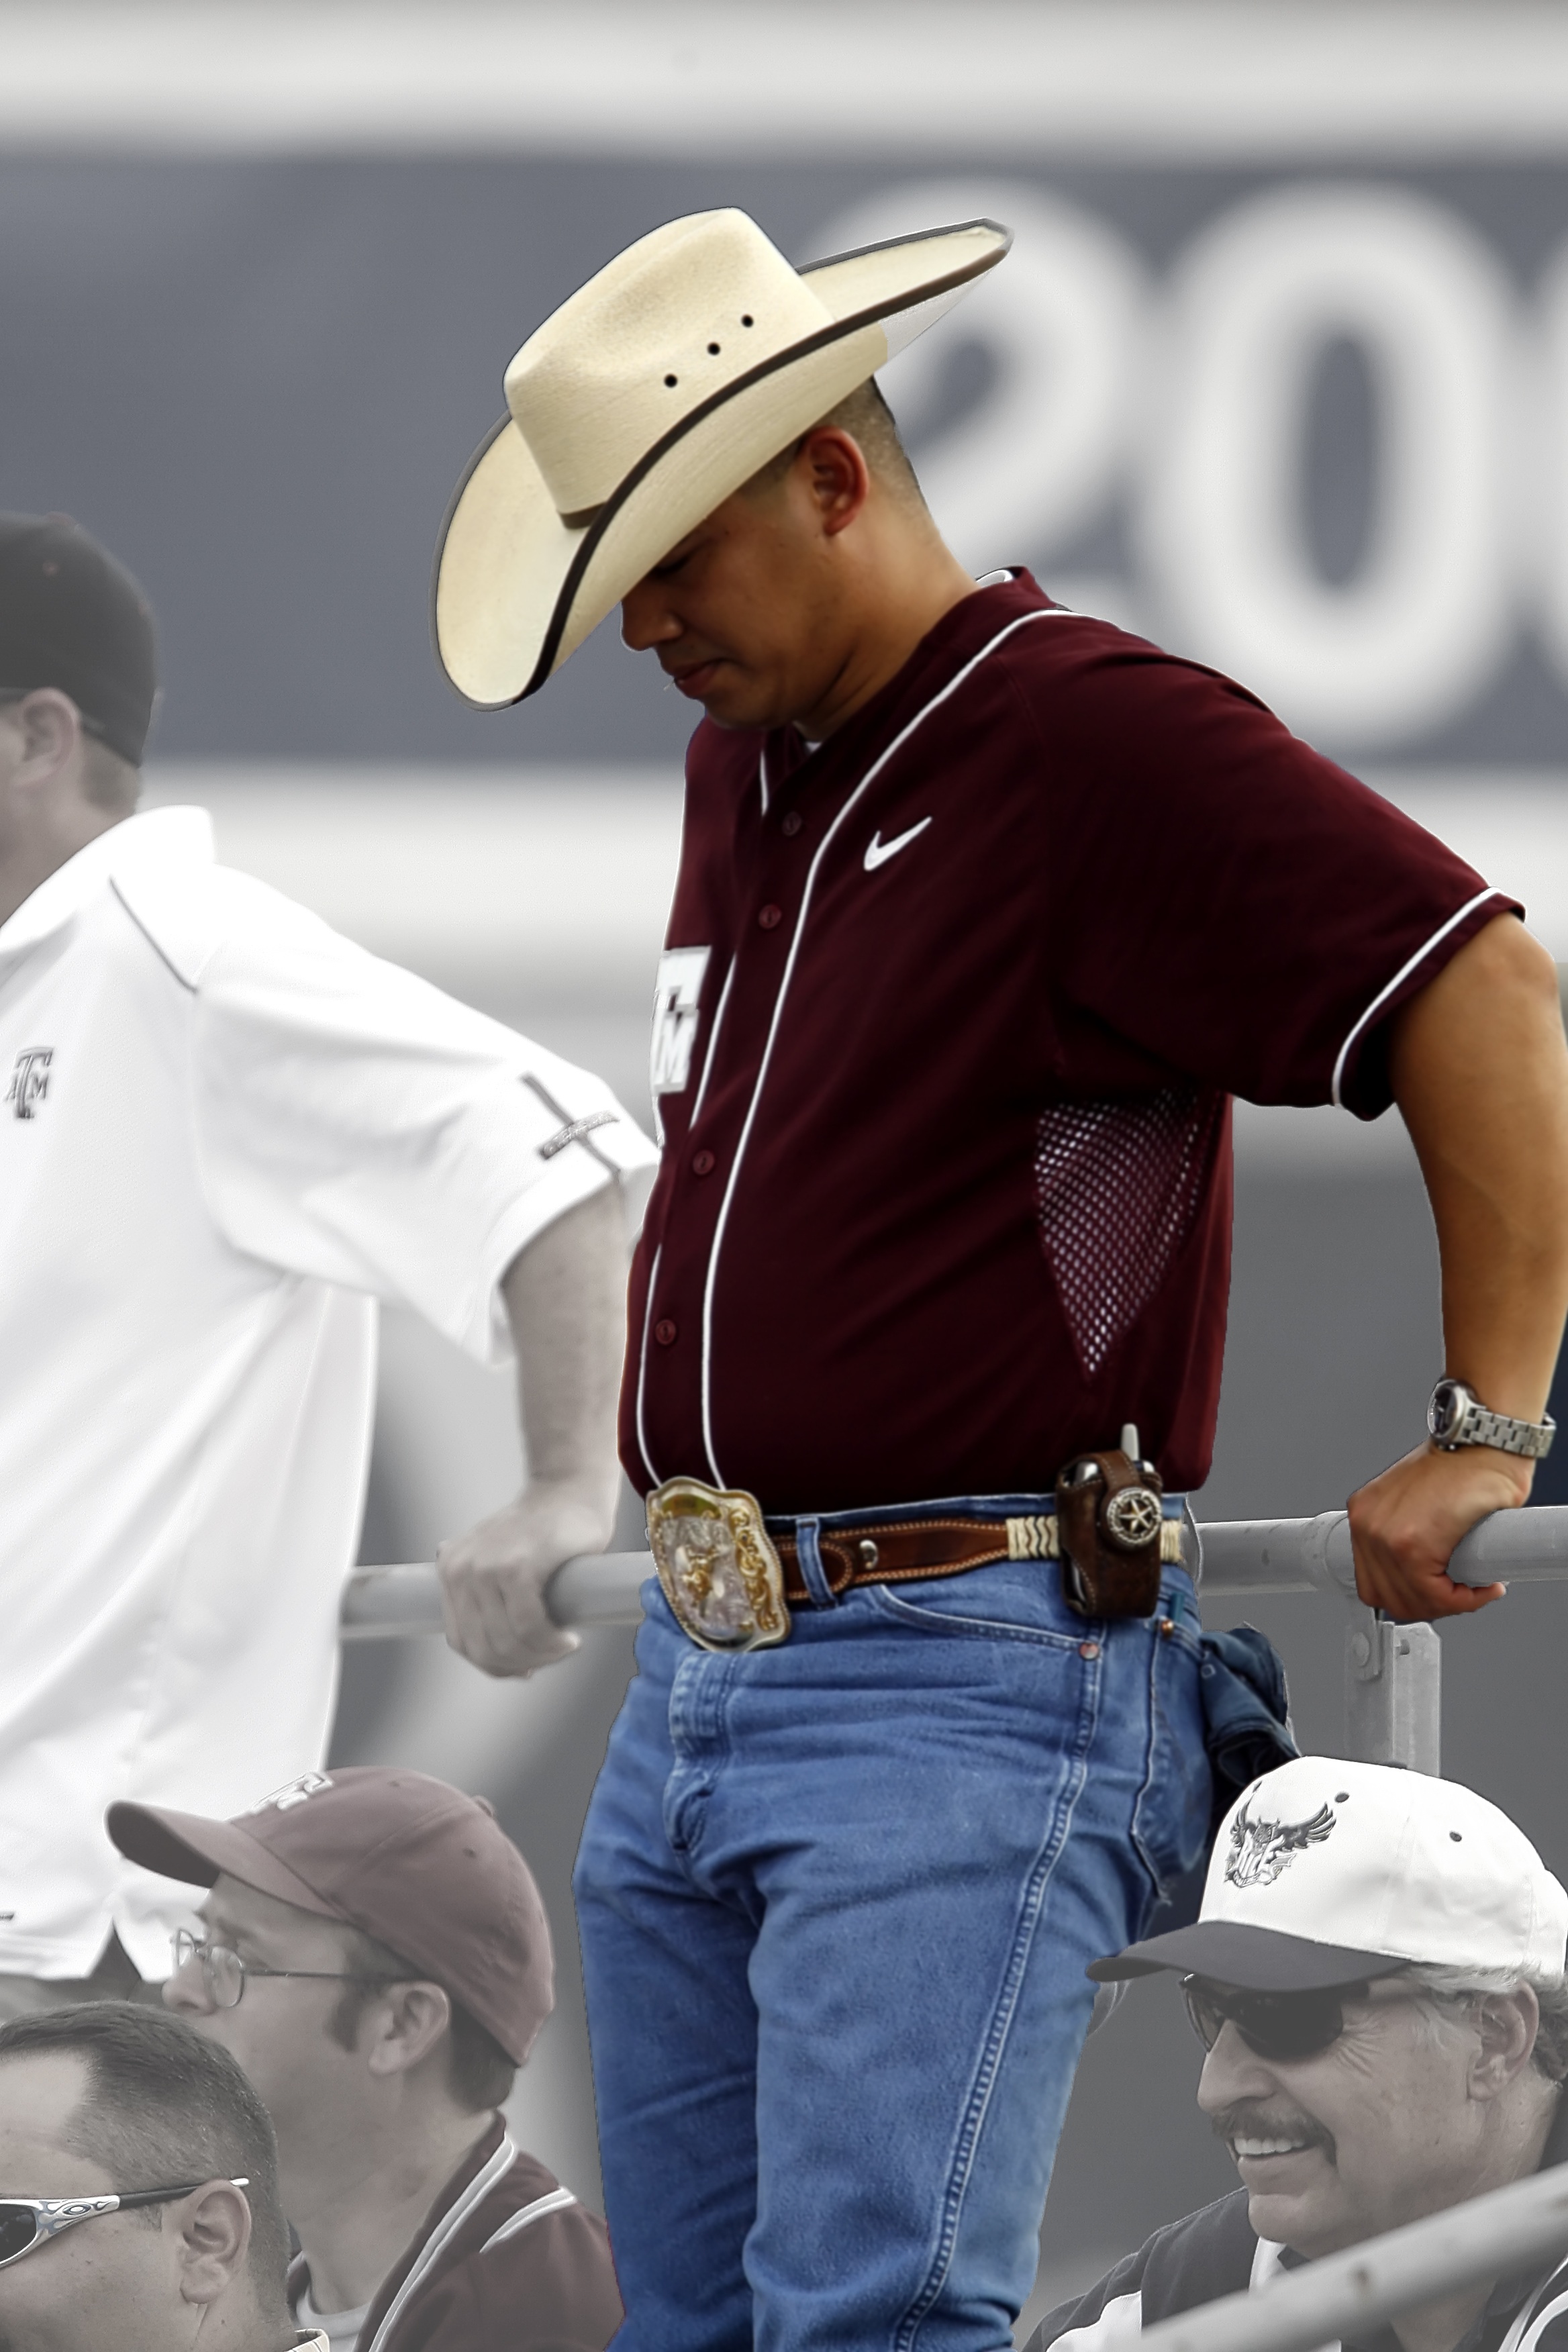
man, person, country, male, spectator, hat, fashion, profession, belt, american, straw, cowboy, jockey, western, texas, texan, supporter, blue jeans, belt buckle, sports fan, country western, cowboy hat, baseball positions